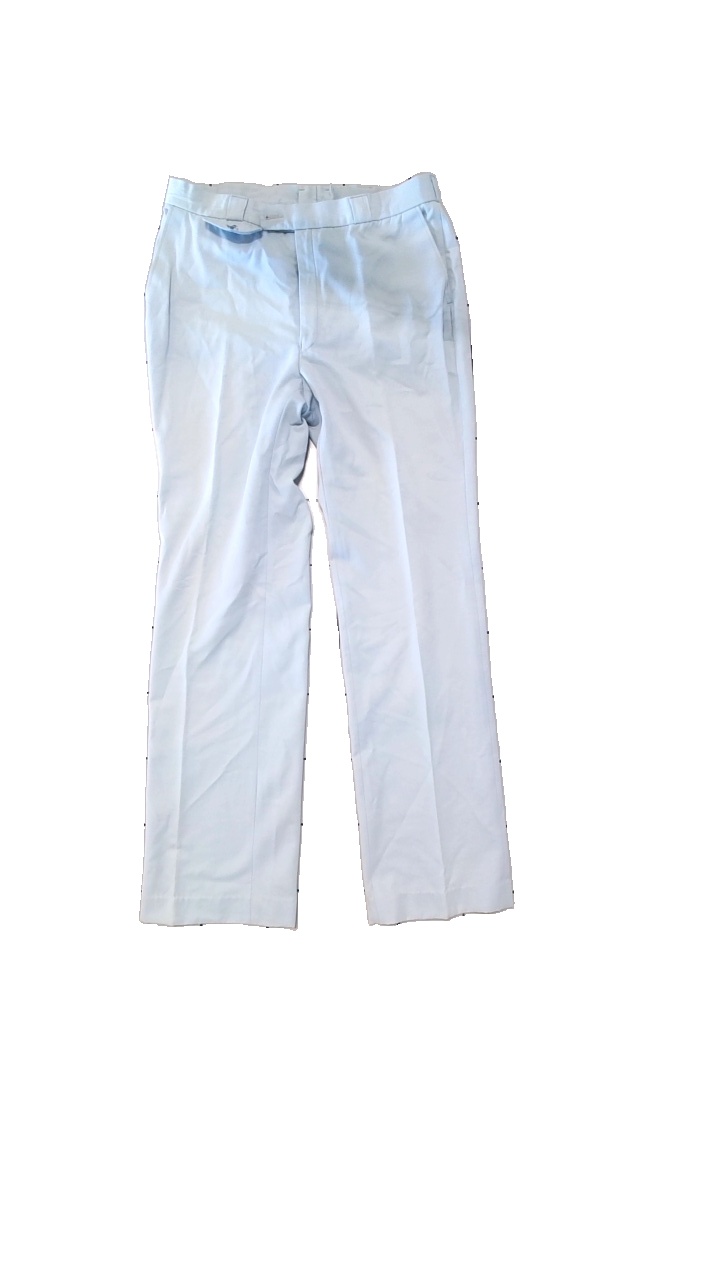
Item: Trousers (Men)
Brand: Jockey
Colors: Blue
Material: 55% Cotton, 45% Polyamide
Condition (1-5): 3
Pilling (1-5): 4
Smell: Minor
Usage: Reuse
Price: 50-100